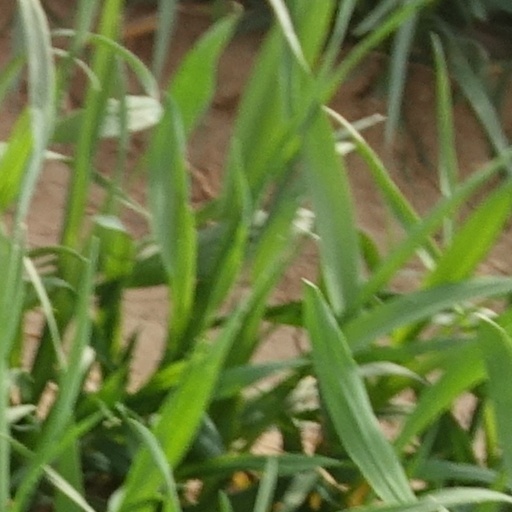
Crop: wheat